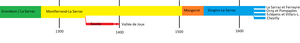
Schéma montrant les différents seigneurs de La Sarraz et la division de la seigneurie
La seigneurie de La Sarraz est une seigneurie du Pays de Vaud en Suisse.